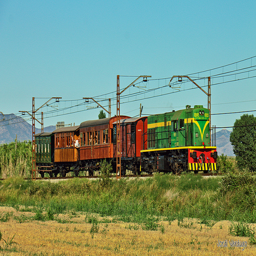
a colorful train going down the track next to some poles
a green yellow and red trains engine and its train cars
A cable train with passengers sit on it tracks.
A red,green, and yellow train going down the train track.
A train that is green and red, riding down the track.